Belgian frigate Louise-Marie

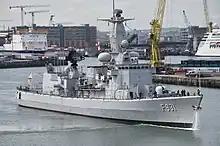
"Louise-Marie" (F931) in Belgian service

HNLMS "Willem van der Zaan" was rechristened "Louise-Marie" (F931) on 8 April 2008 in Antwerp by Queen Paola of Belgium. It was named after "Louise-Marie", a naval vessel purchased by the Belgian navy in 1840, which in turn was named after Queen Louise-Marie of Belgium, the wife of Leopold I.